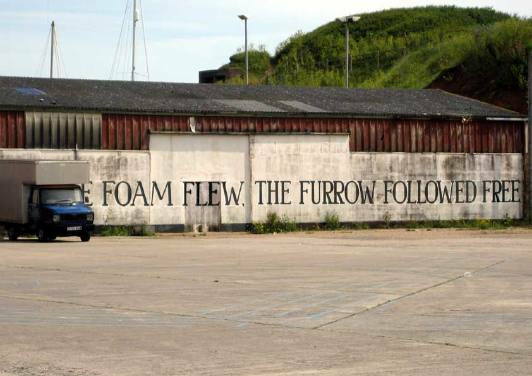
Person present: No